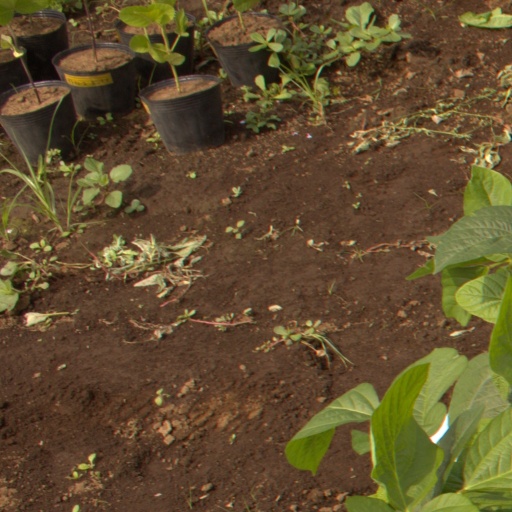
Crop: soybean